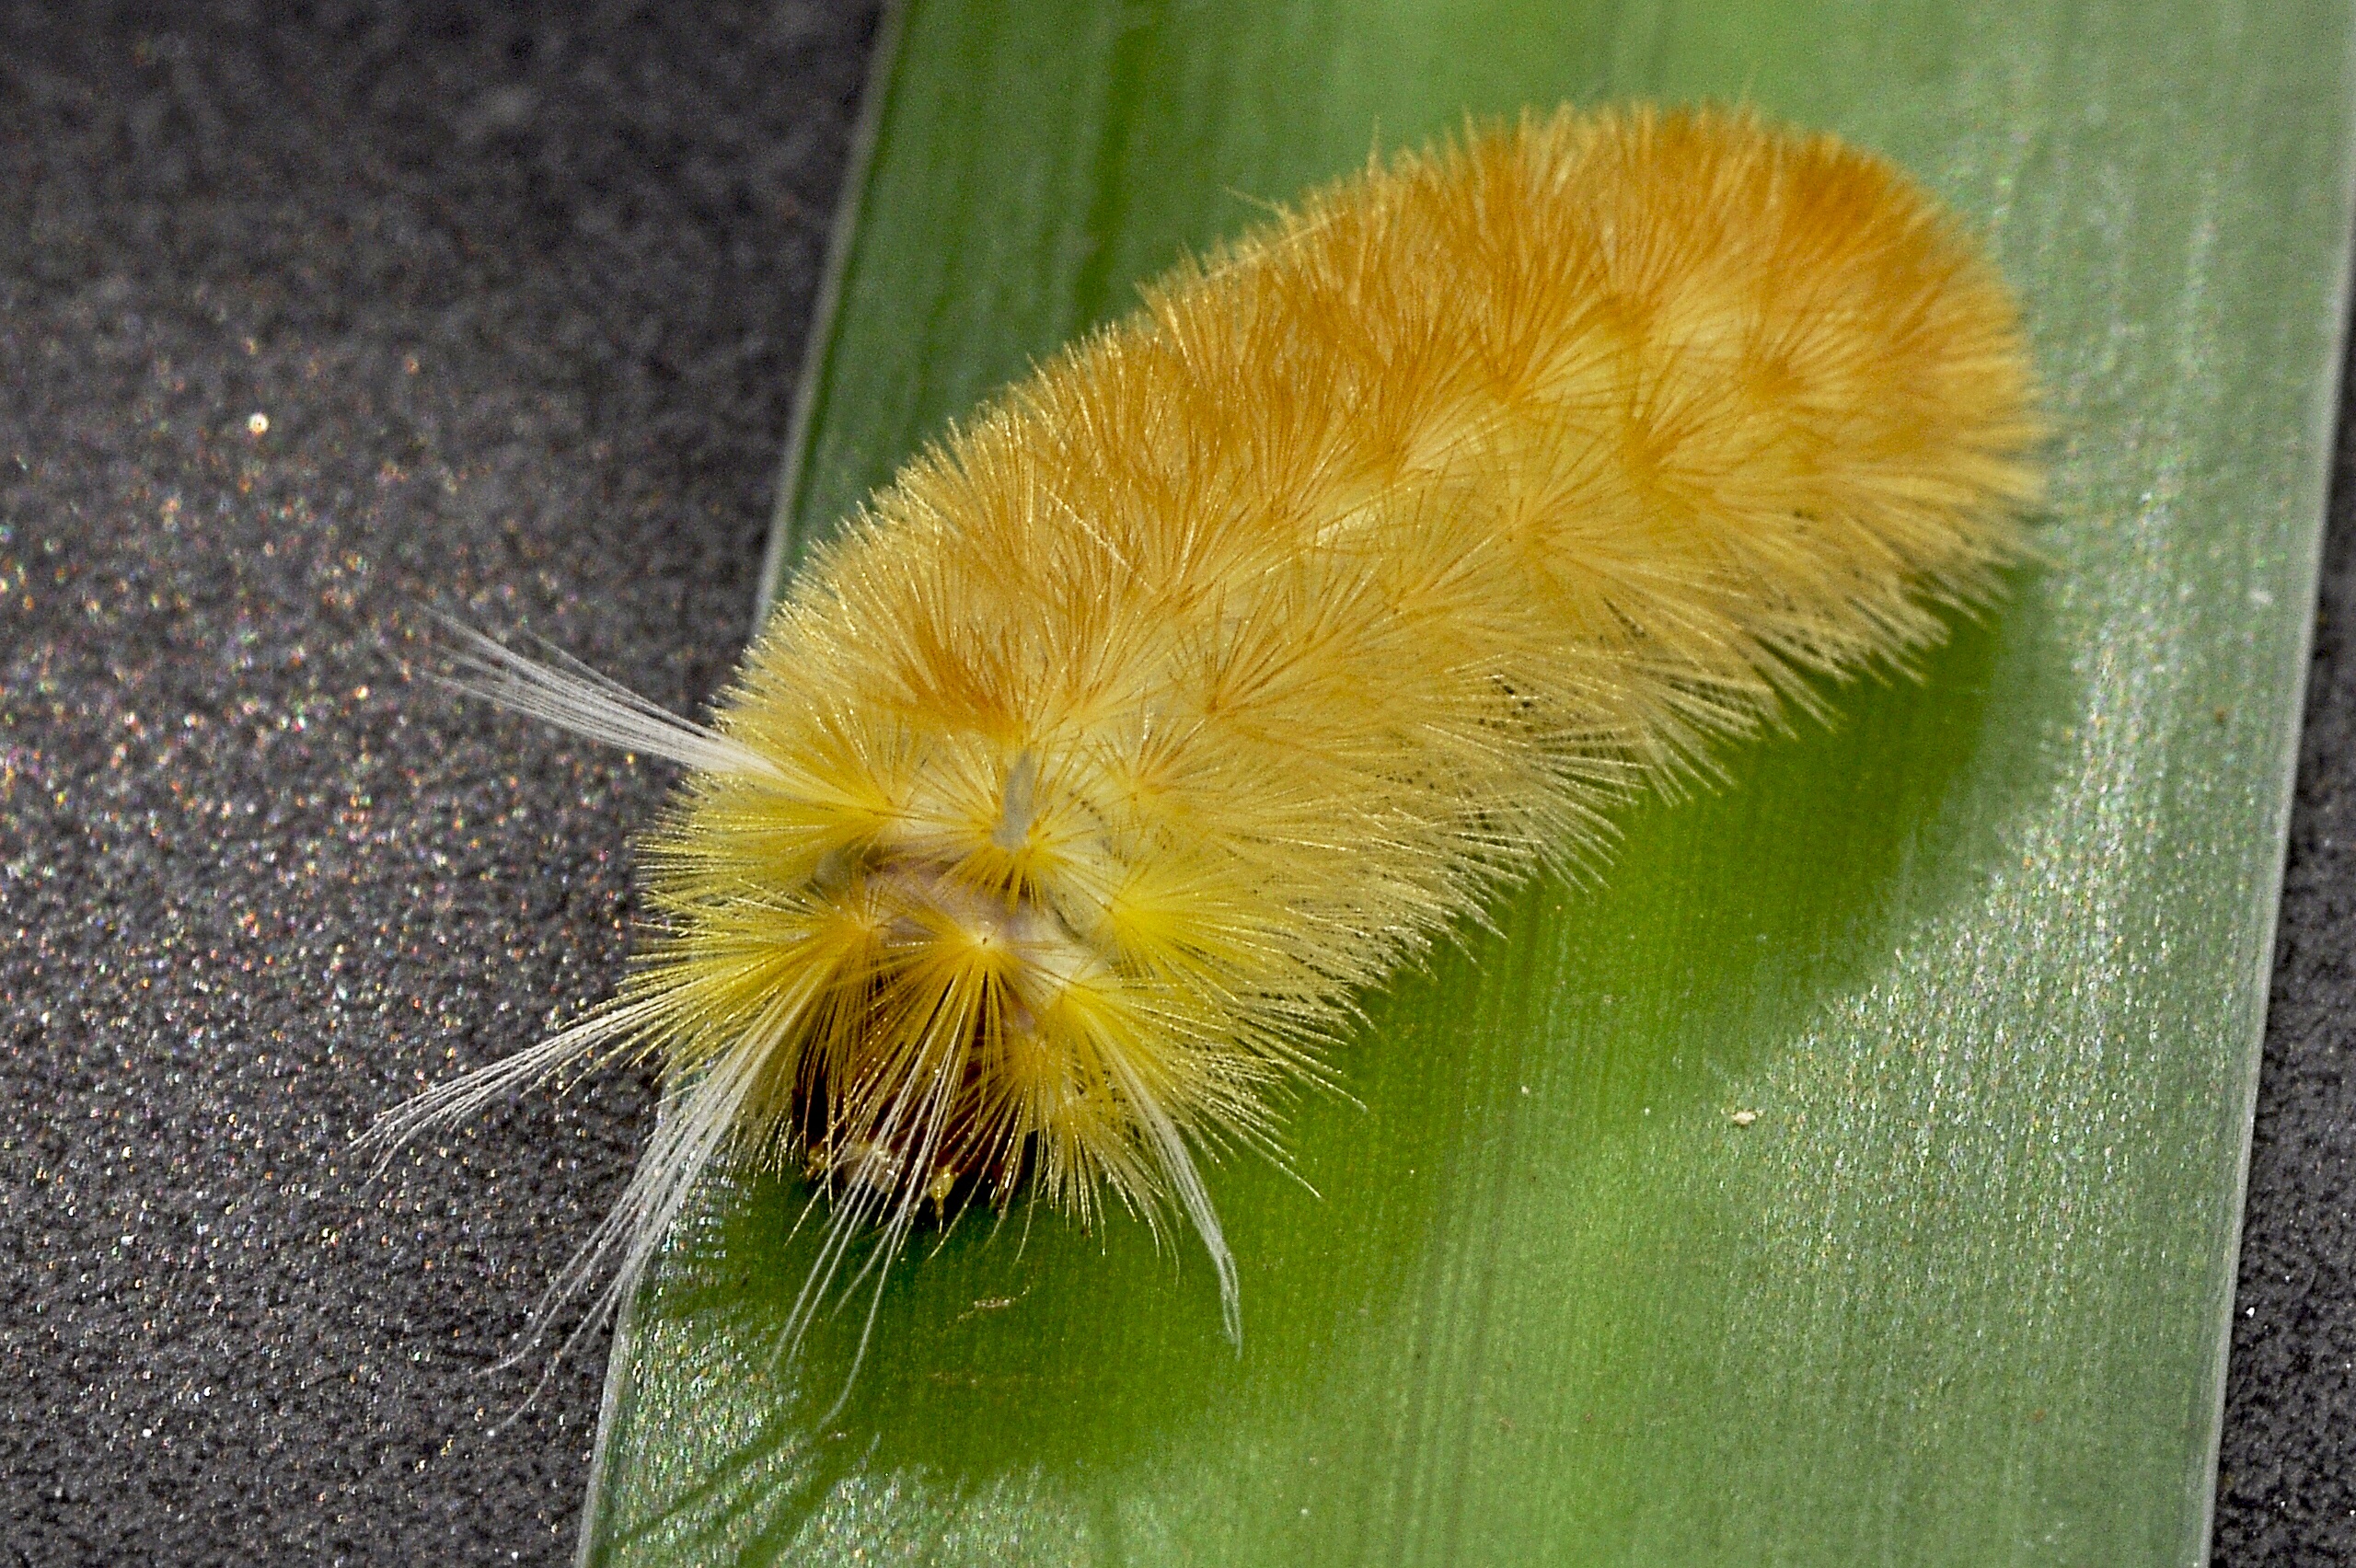
leaf, insect, moth, yellow, fauna, invertebrate, caterpillar, close up, hairy, larva, macro photography, arthropod, plant stem, moths and butterflies